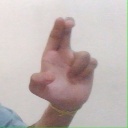
अक्षर: आ